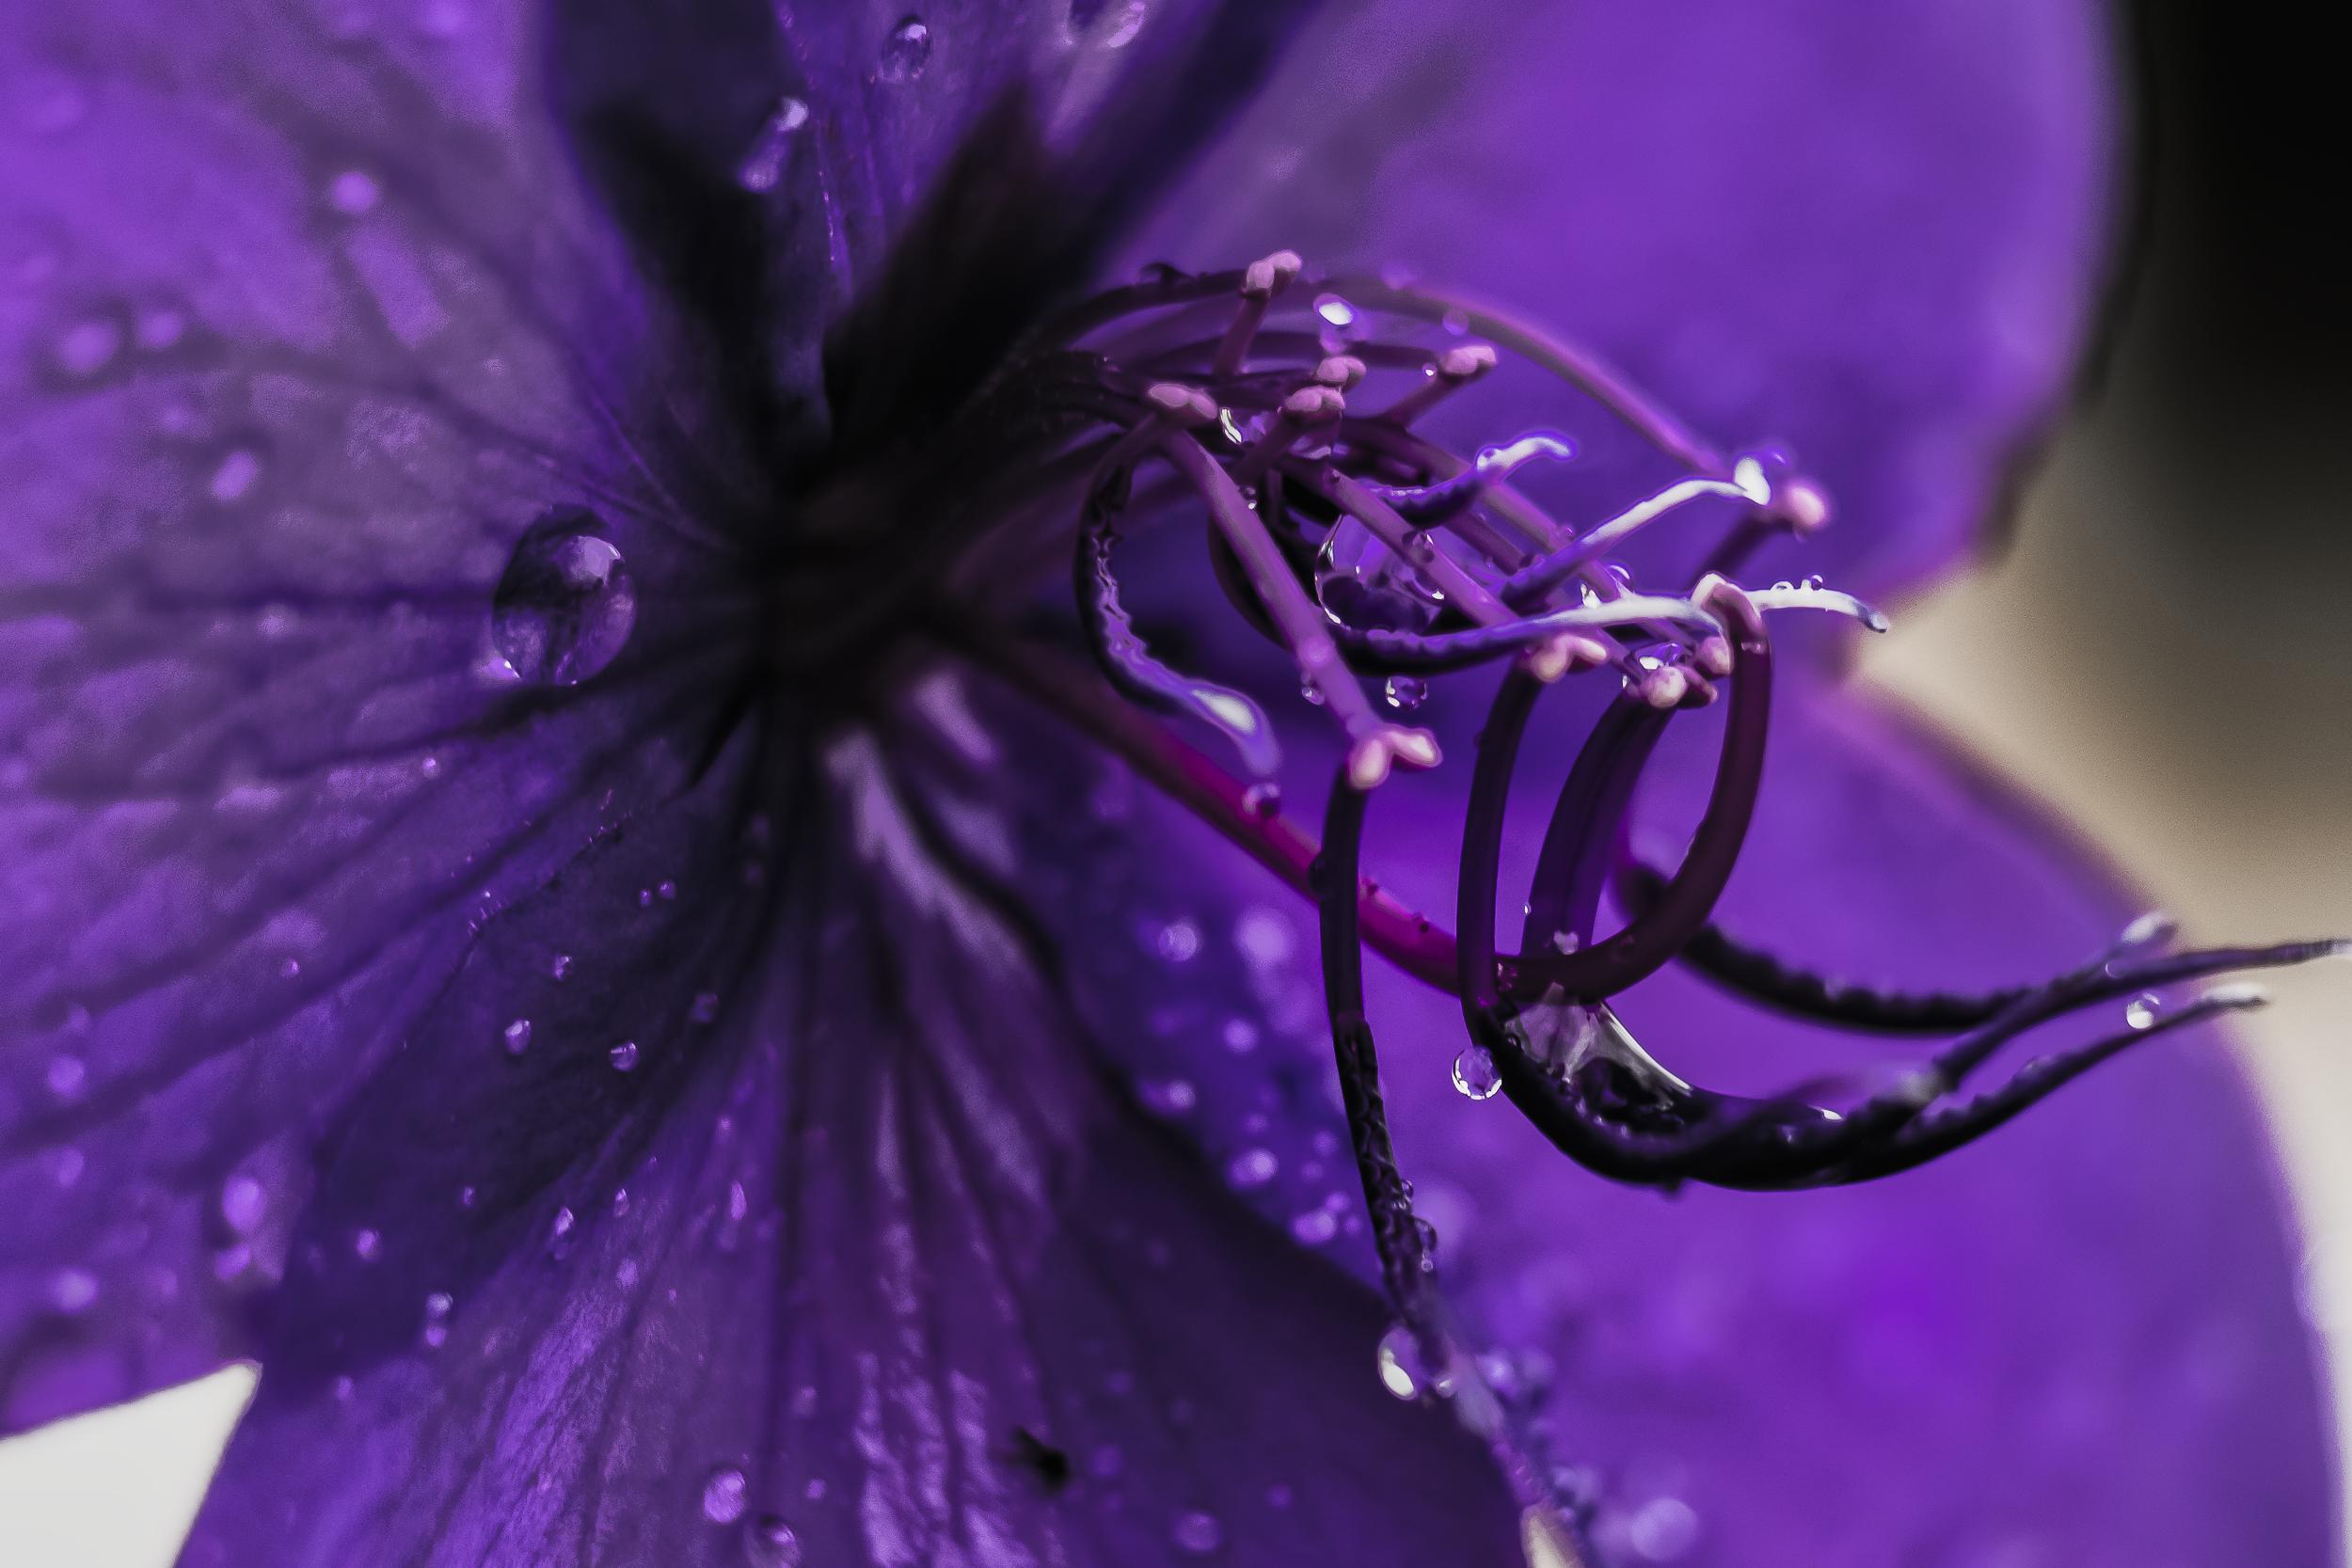
nature, blossom, light, plant, photography, leaf, flower, purple, petal, bloom, europe, color, macro, peace, serene, nikon, closeup, flora, close up, happiness, violet, fleur, passion, soft, nikkor, d750, quiet, douceur, parfum, nikond750, plaisir, softness, scent, perfume, treasure, pleasure, yann, coeuru, bienetre, macro photography, c uruyann, flowering plant, plant stem, land plant